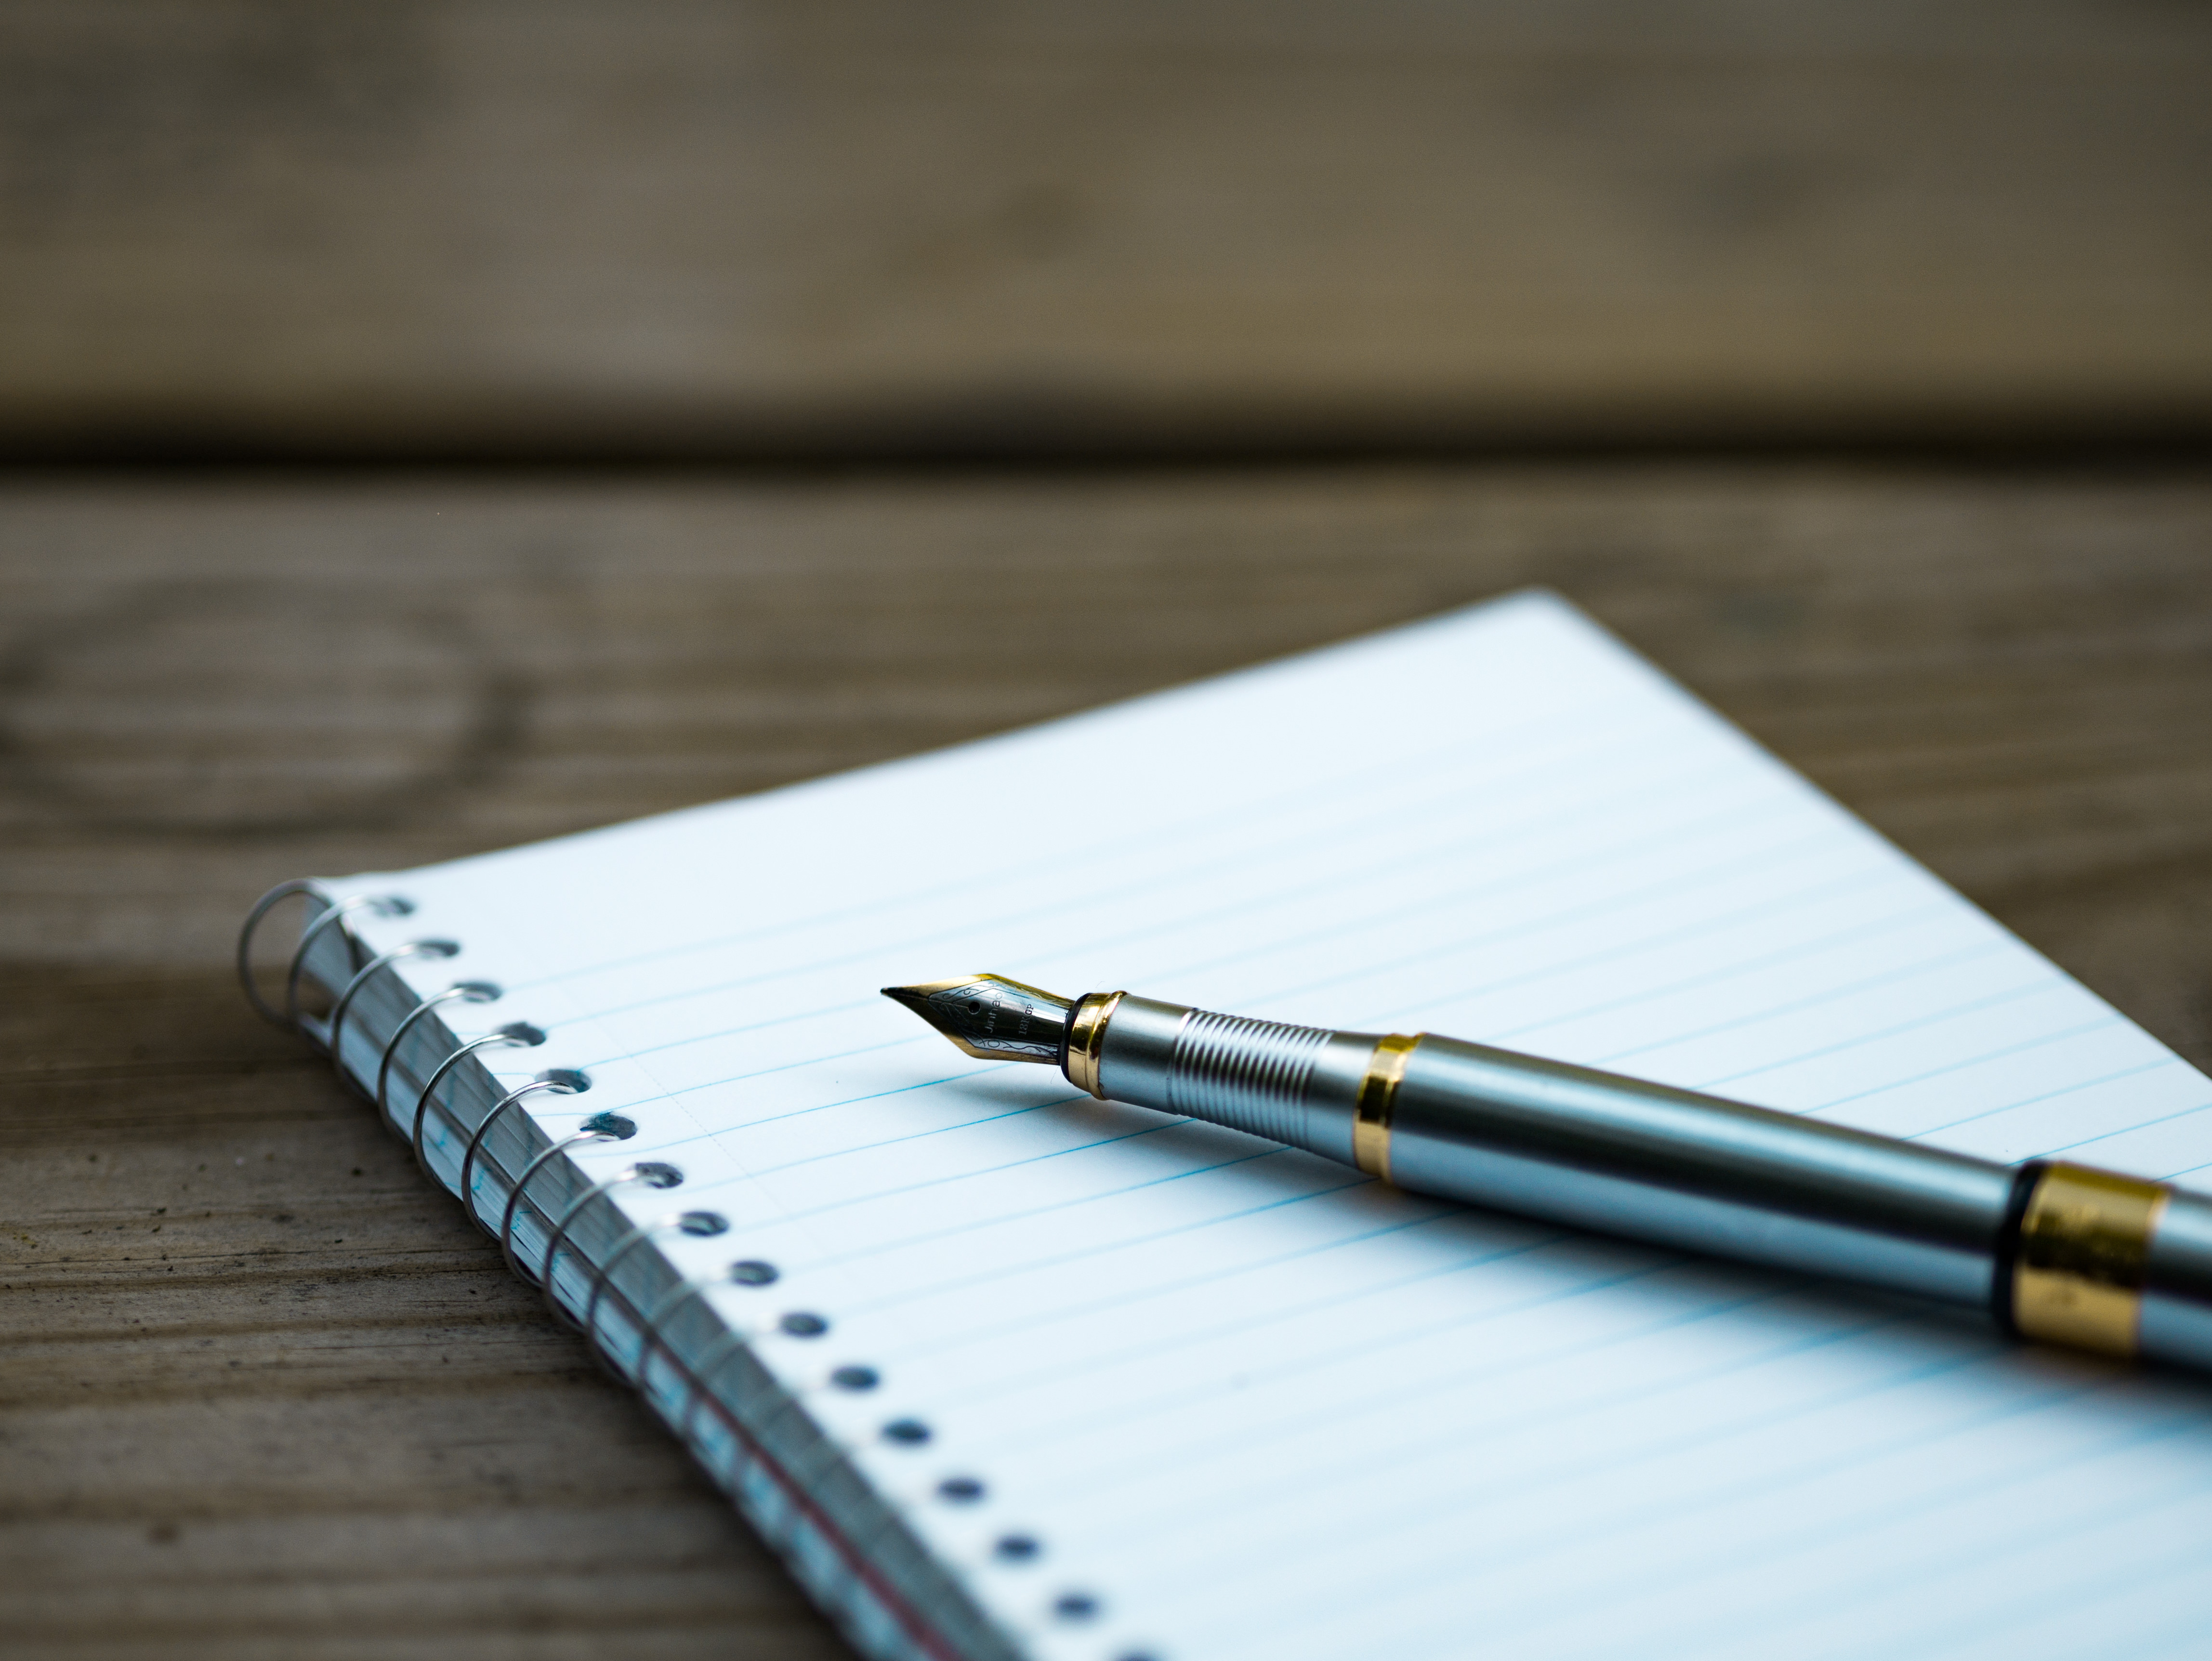
notebook, writing, table, pen, paper, page, note, write, fountain pen, close up, brand, handwriting, document, spiral notebook